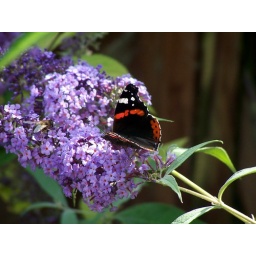
This foto i take on a plant in my garden of with a nice butterfly on it .